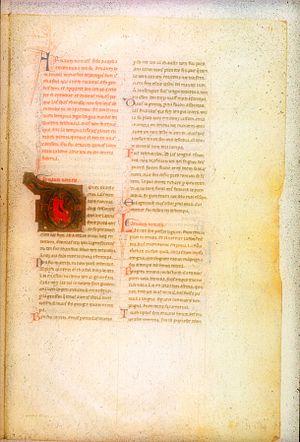
Le Roman de la Rose, appelé aussi Guillaume de Dole, en particulier par les commentateurs de langue anglaise pour éviter toute confusion avec l'ouvrage homonyme beaucoup plus connu, est un long poème de 5 656 vers en langue d'oïl, écrit dans le premier tiers du XIIIᵉ siècle. Le seul exemplaire connu de ce texte se trouve dans un manuscrit rédigé à la fin du XIIIᵉ siècle, conservé à la Bibliothèque apostolique vaticane et contenant trois autres romans connus par ailleurs, Le Chevalier de la Charrette et Le Chevalier au Lion de Chrétien de Troyes et Méraugis de Portlesguez de Raoul de Houdenc. Le manuscrit n'est pas signé, mais les médiévistes s'accordent pour l'attribuer à Jean Renart.